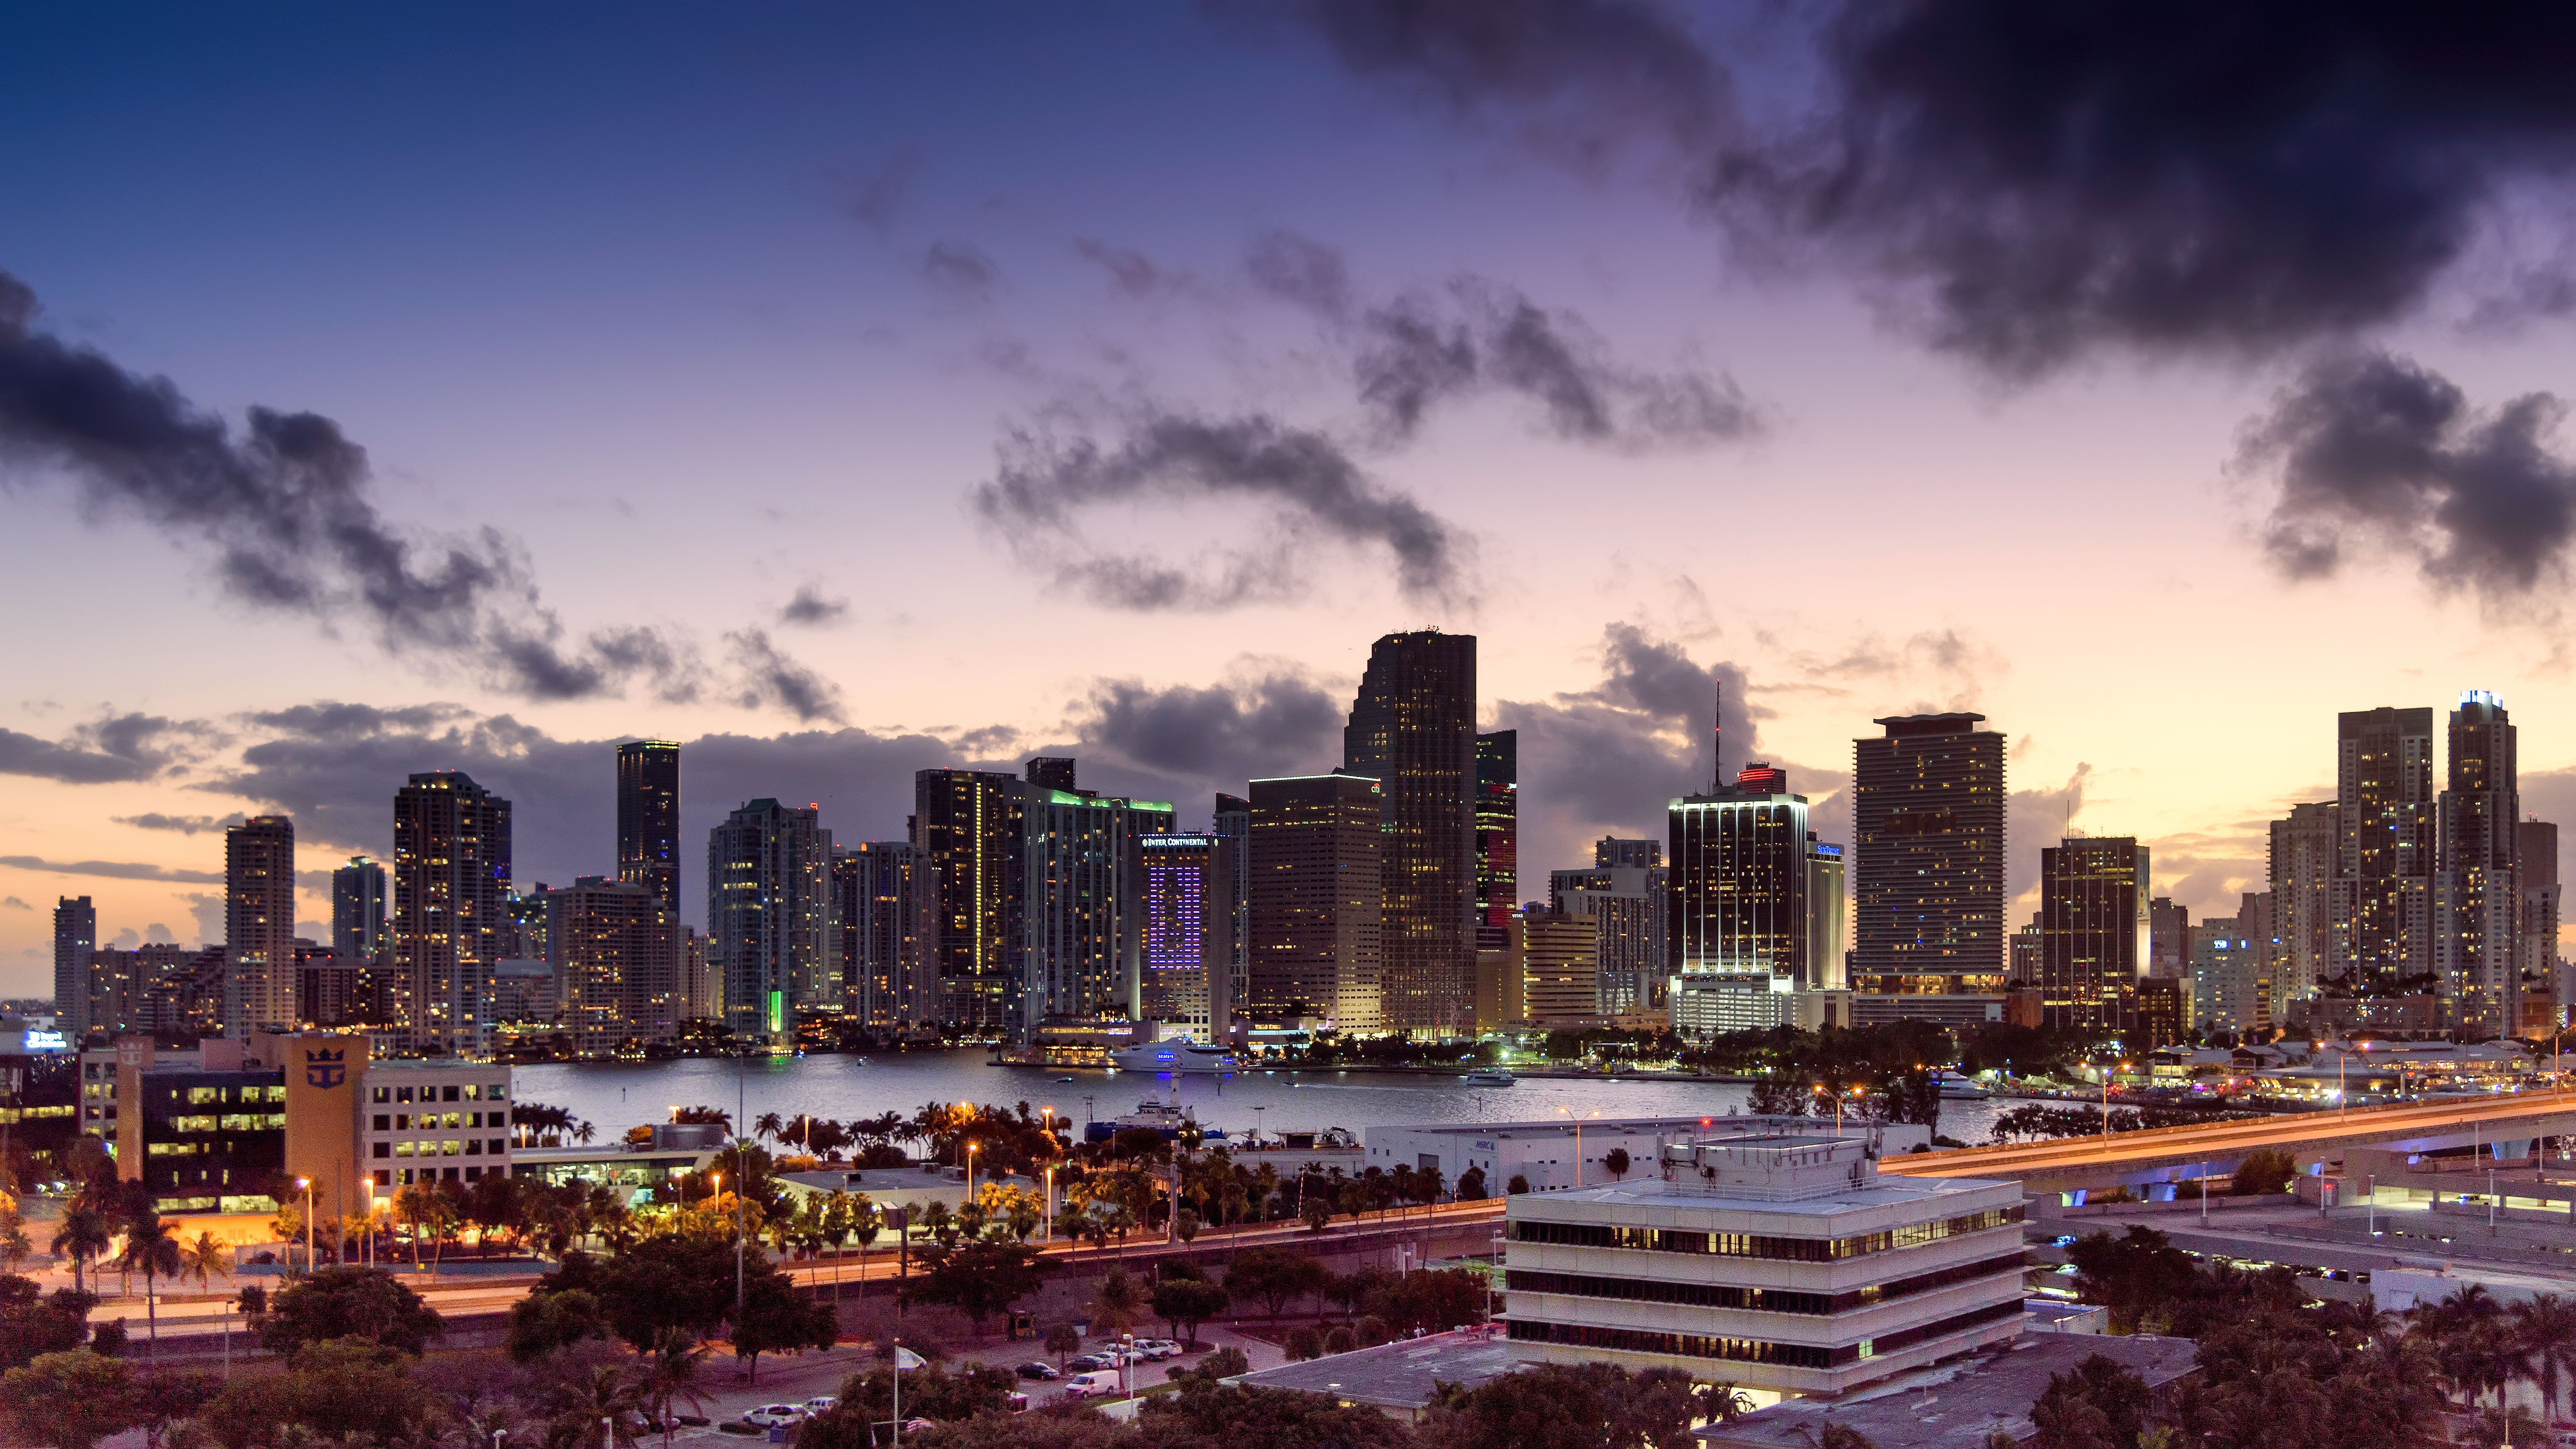
cityscape, city, metropolitan area, sky, urban area, skyline, metropolis, daytime, skyscraper, human settlement, downtown, night, cloud, tower block, dusk, town, evening, horizon, morning, building, architecture, condominium, real estate, neighbourhood, mixed use, residential area, photography, sunset, urban design, landscape, world, aerial photography, meteorological phenomenon, panorama, tourism